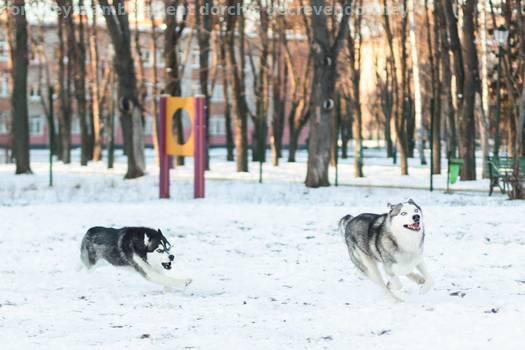
Label: Watermark